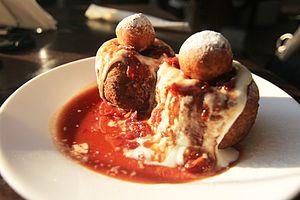
Les papanași sont un dessert traditionnel roumain, qui se présente sous la forme de beignets sucrés au fromage blanc recouverts de confiture de cerise, servis généralement par paire.